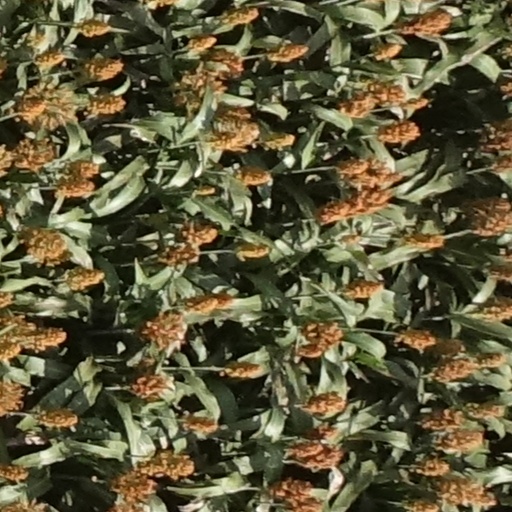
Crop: sorghum